John Taber (baseball)

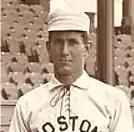
Taber in 1890

John Pardon Taber (June 28, 1868 – February 21, 1940) was an American pitcher in Major League Baseball who played two games for the Boston Beaneaters in 1890.